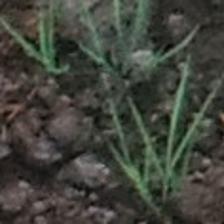
Label: clustered